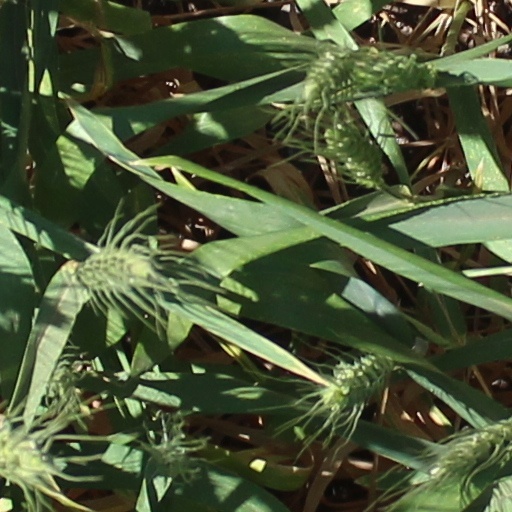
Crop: wheat